Thembalethu

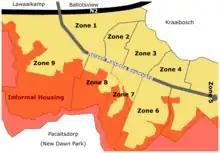
A diagram showing the sections of Thembalethu and the connecting informal settlements.

Thembalethu is situated south of George, over the N2 and adjacent to Pacaltsdorp. The suburb is sectioned into 9 zones which are cut through in half by the Nelson Mandela Boulevard which stretches from York Street and ends in Thembalethu. The Nelson Mandela Boulevard is also the only entry and exit route to and out of Thembalethu. On entry, the zones are placed in a clock wise direction with zones 1 to 4 on the left, zone 5 straight ahead and zones 6 to 9 on the right in an ascending order. Thembalethu has a lot of informal settlements growing west of the township joining zones 5 to 9.